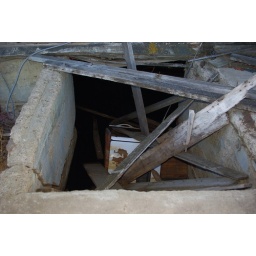
A look into the basement at an old stove floating in the stagnant green water.